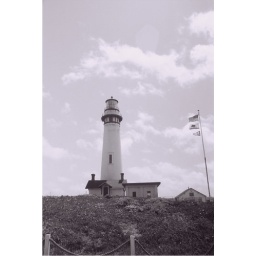
the light house is back. notice how windy it is by the flags flying